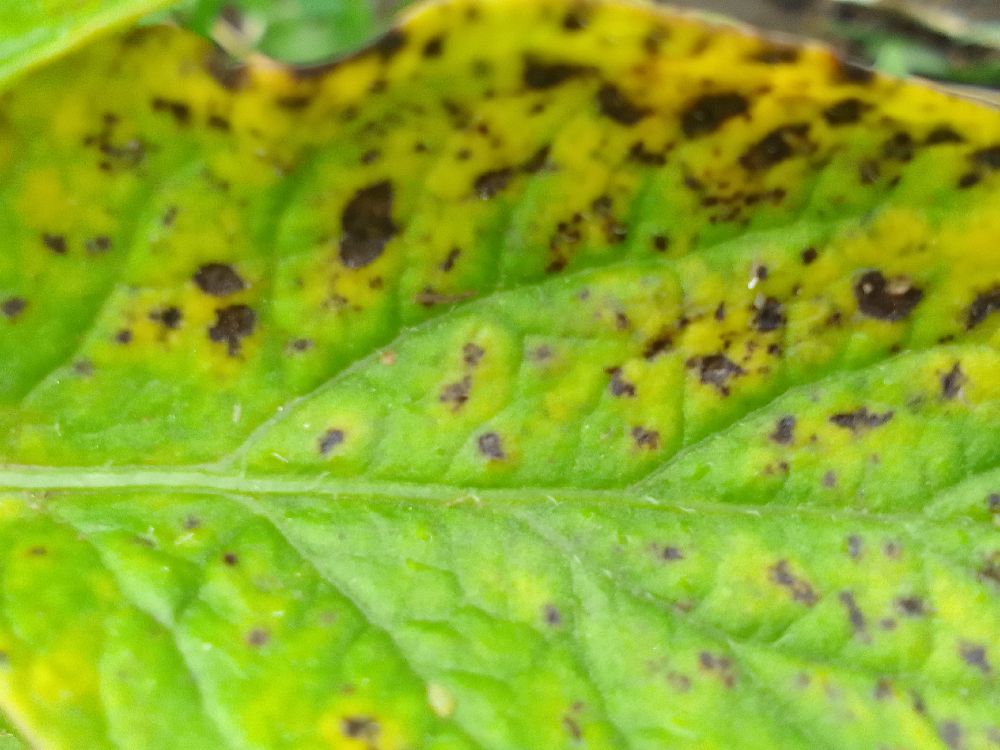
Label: Early blight